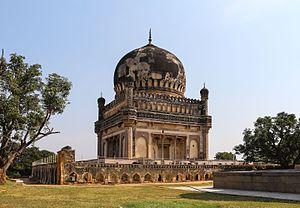
Tombe de Mohammed Quli Qutb Shah, Hyderabad, Inde
Hyderabad parfois appelée Hyderabad de l'Inde ou Haïdarabad est la capitale et la plus grande ville de l'État indien du Telangana, créé le 2 juin 2014 à partir de l'Andhra Pradesh. Elle reste capitale commune des deux États jusqu'en 2024.